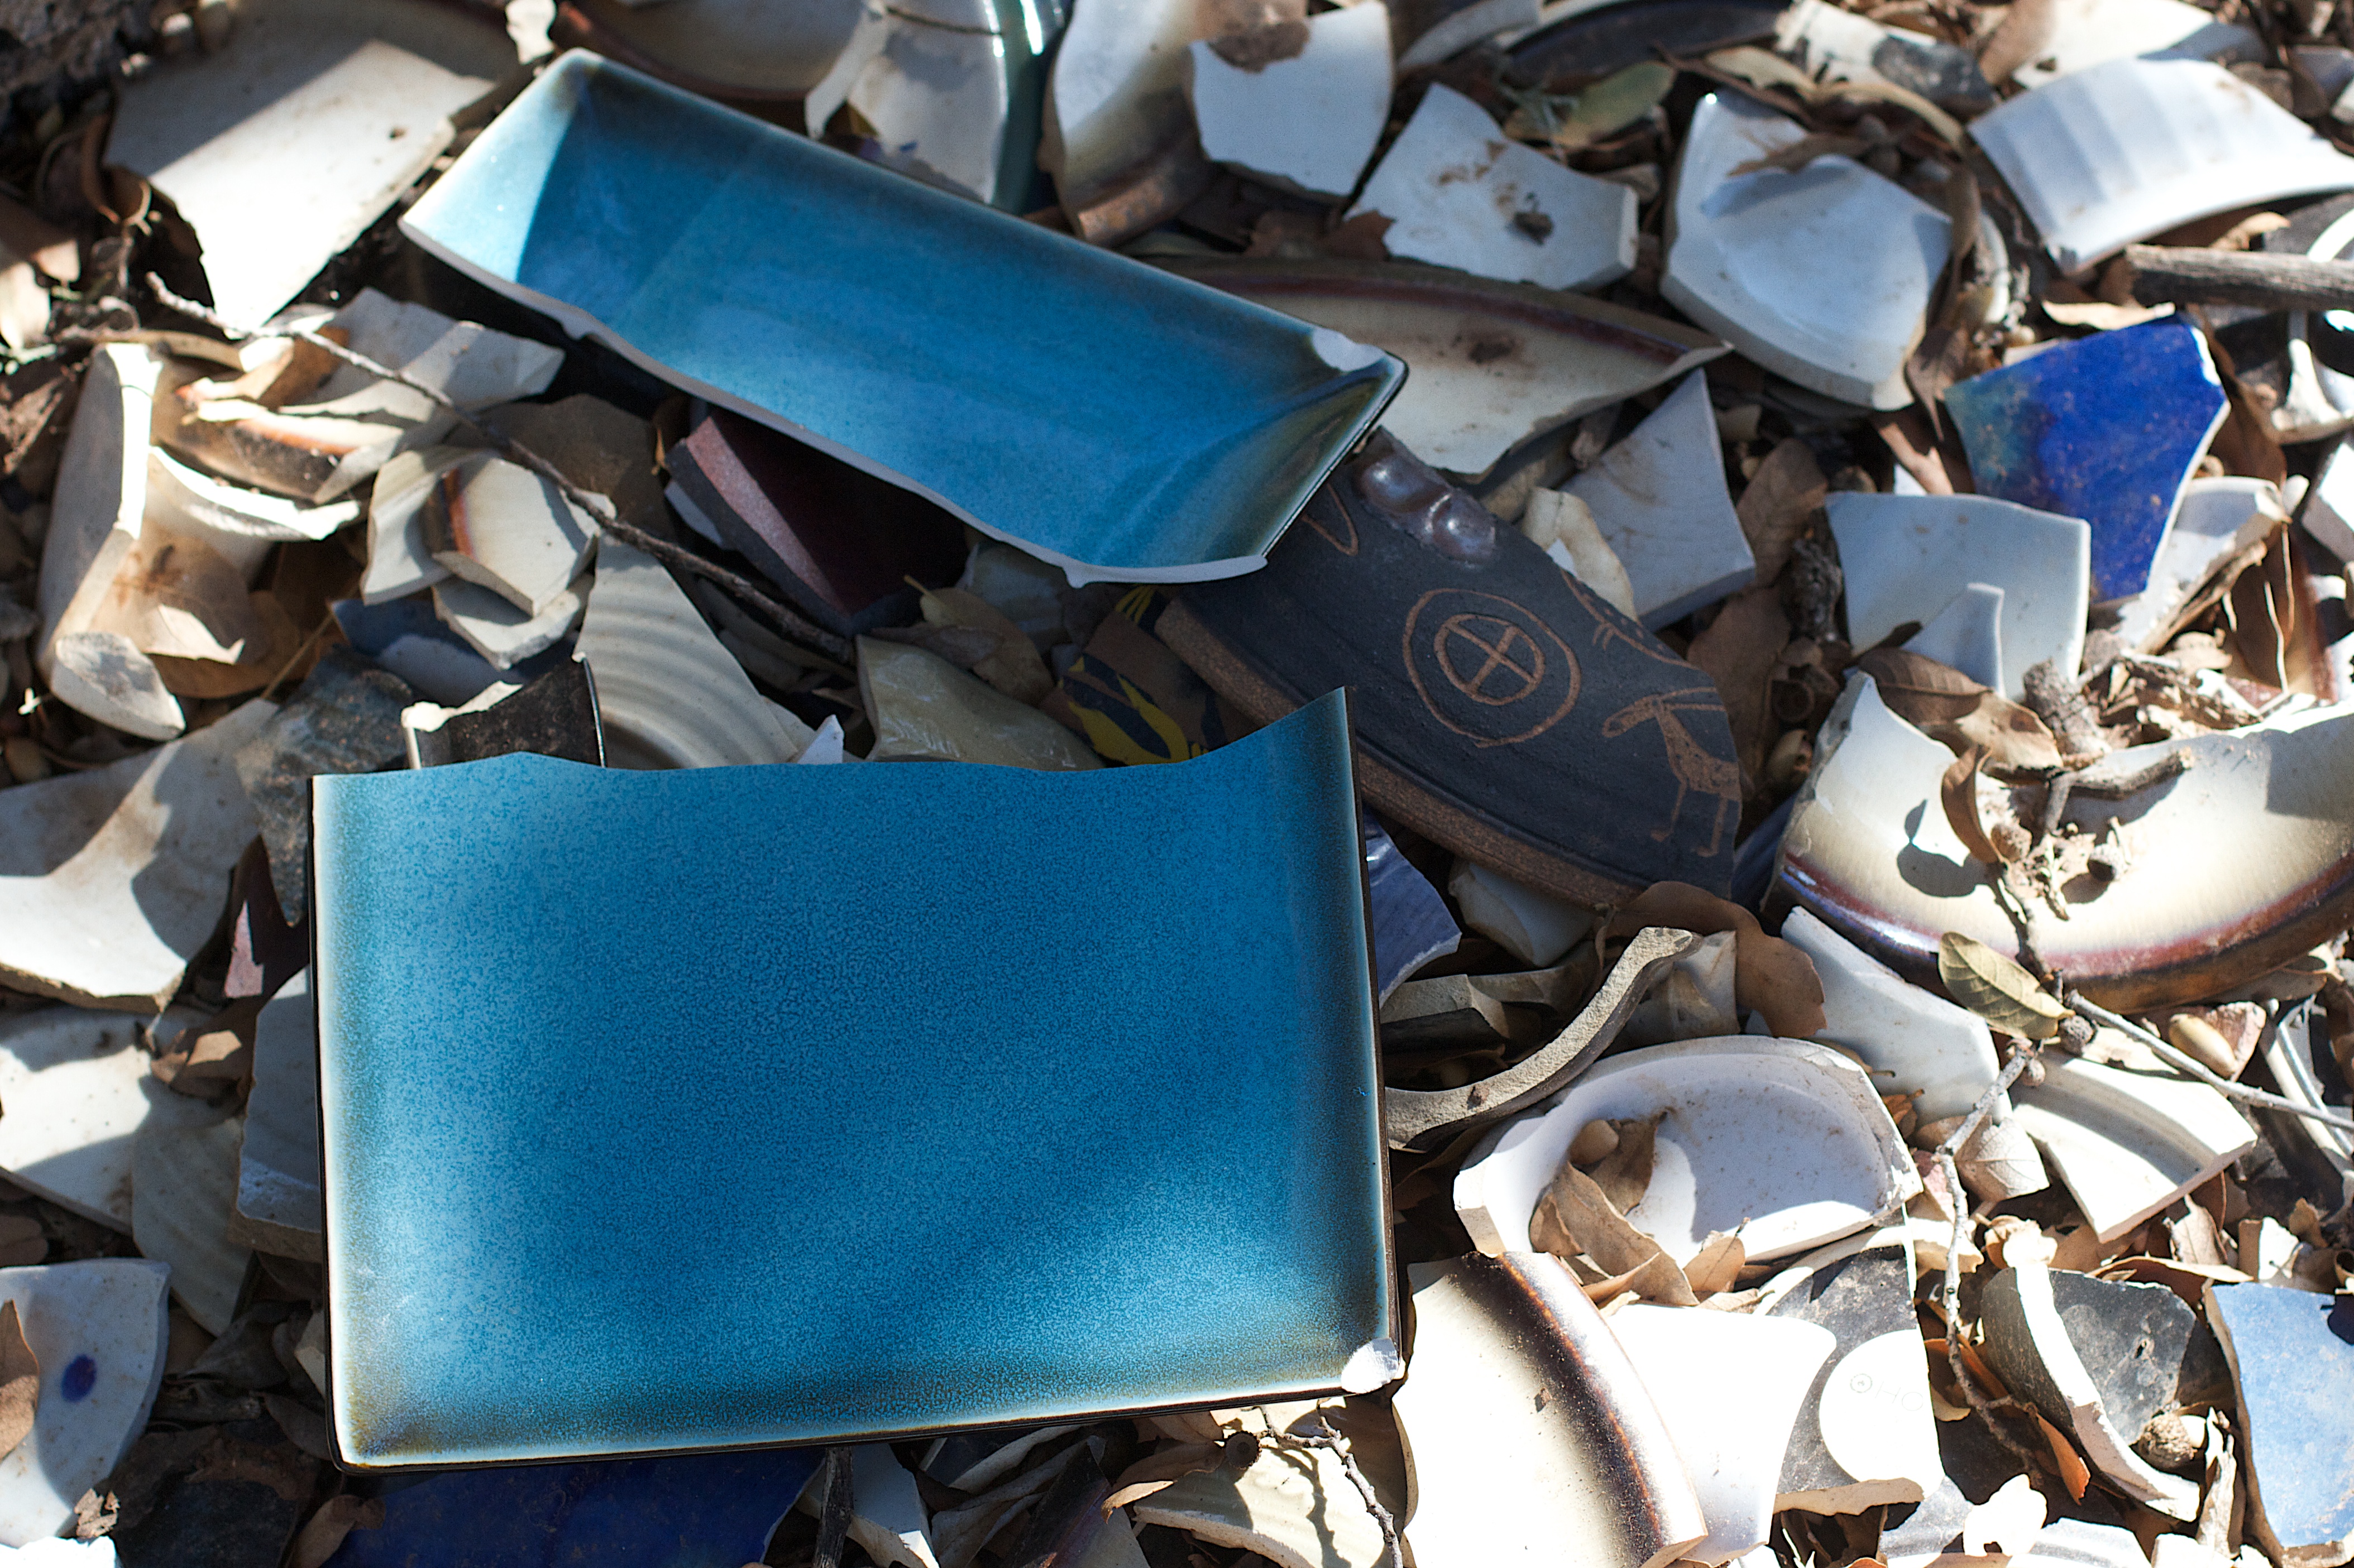
blue, material, product, waste, scrap, fashion accessory